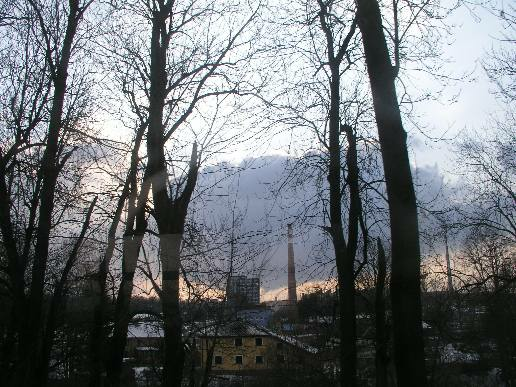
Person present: No